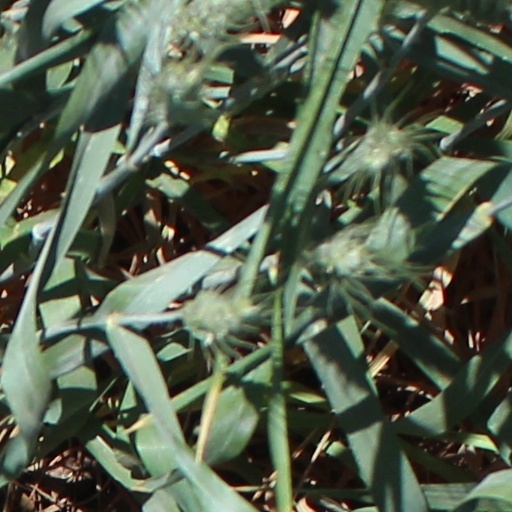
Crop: wheat